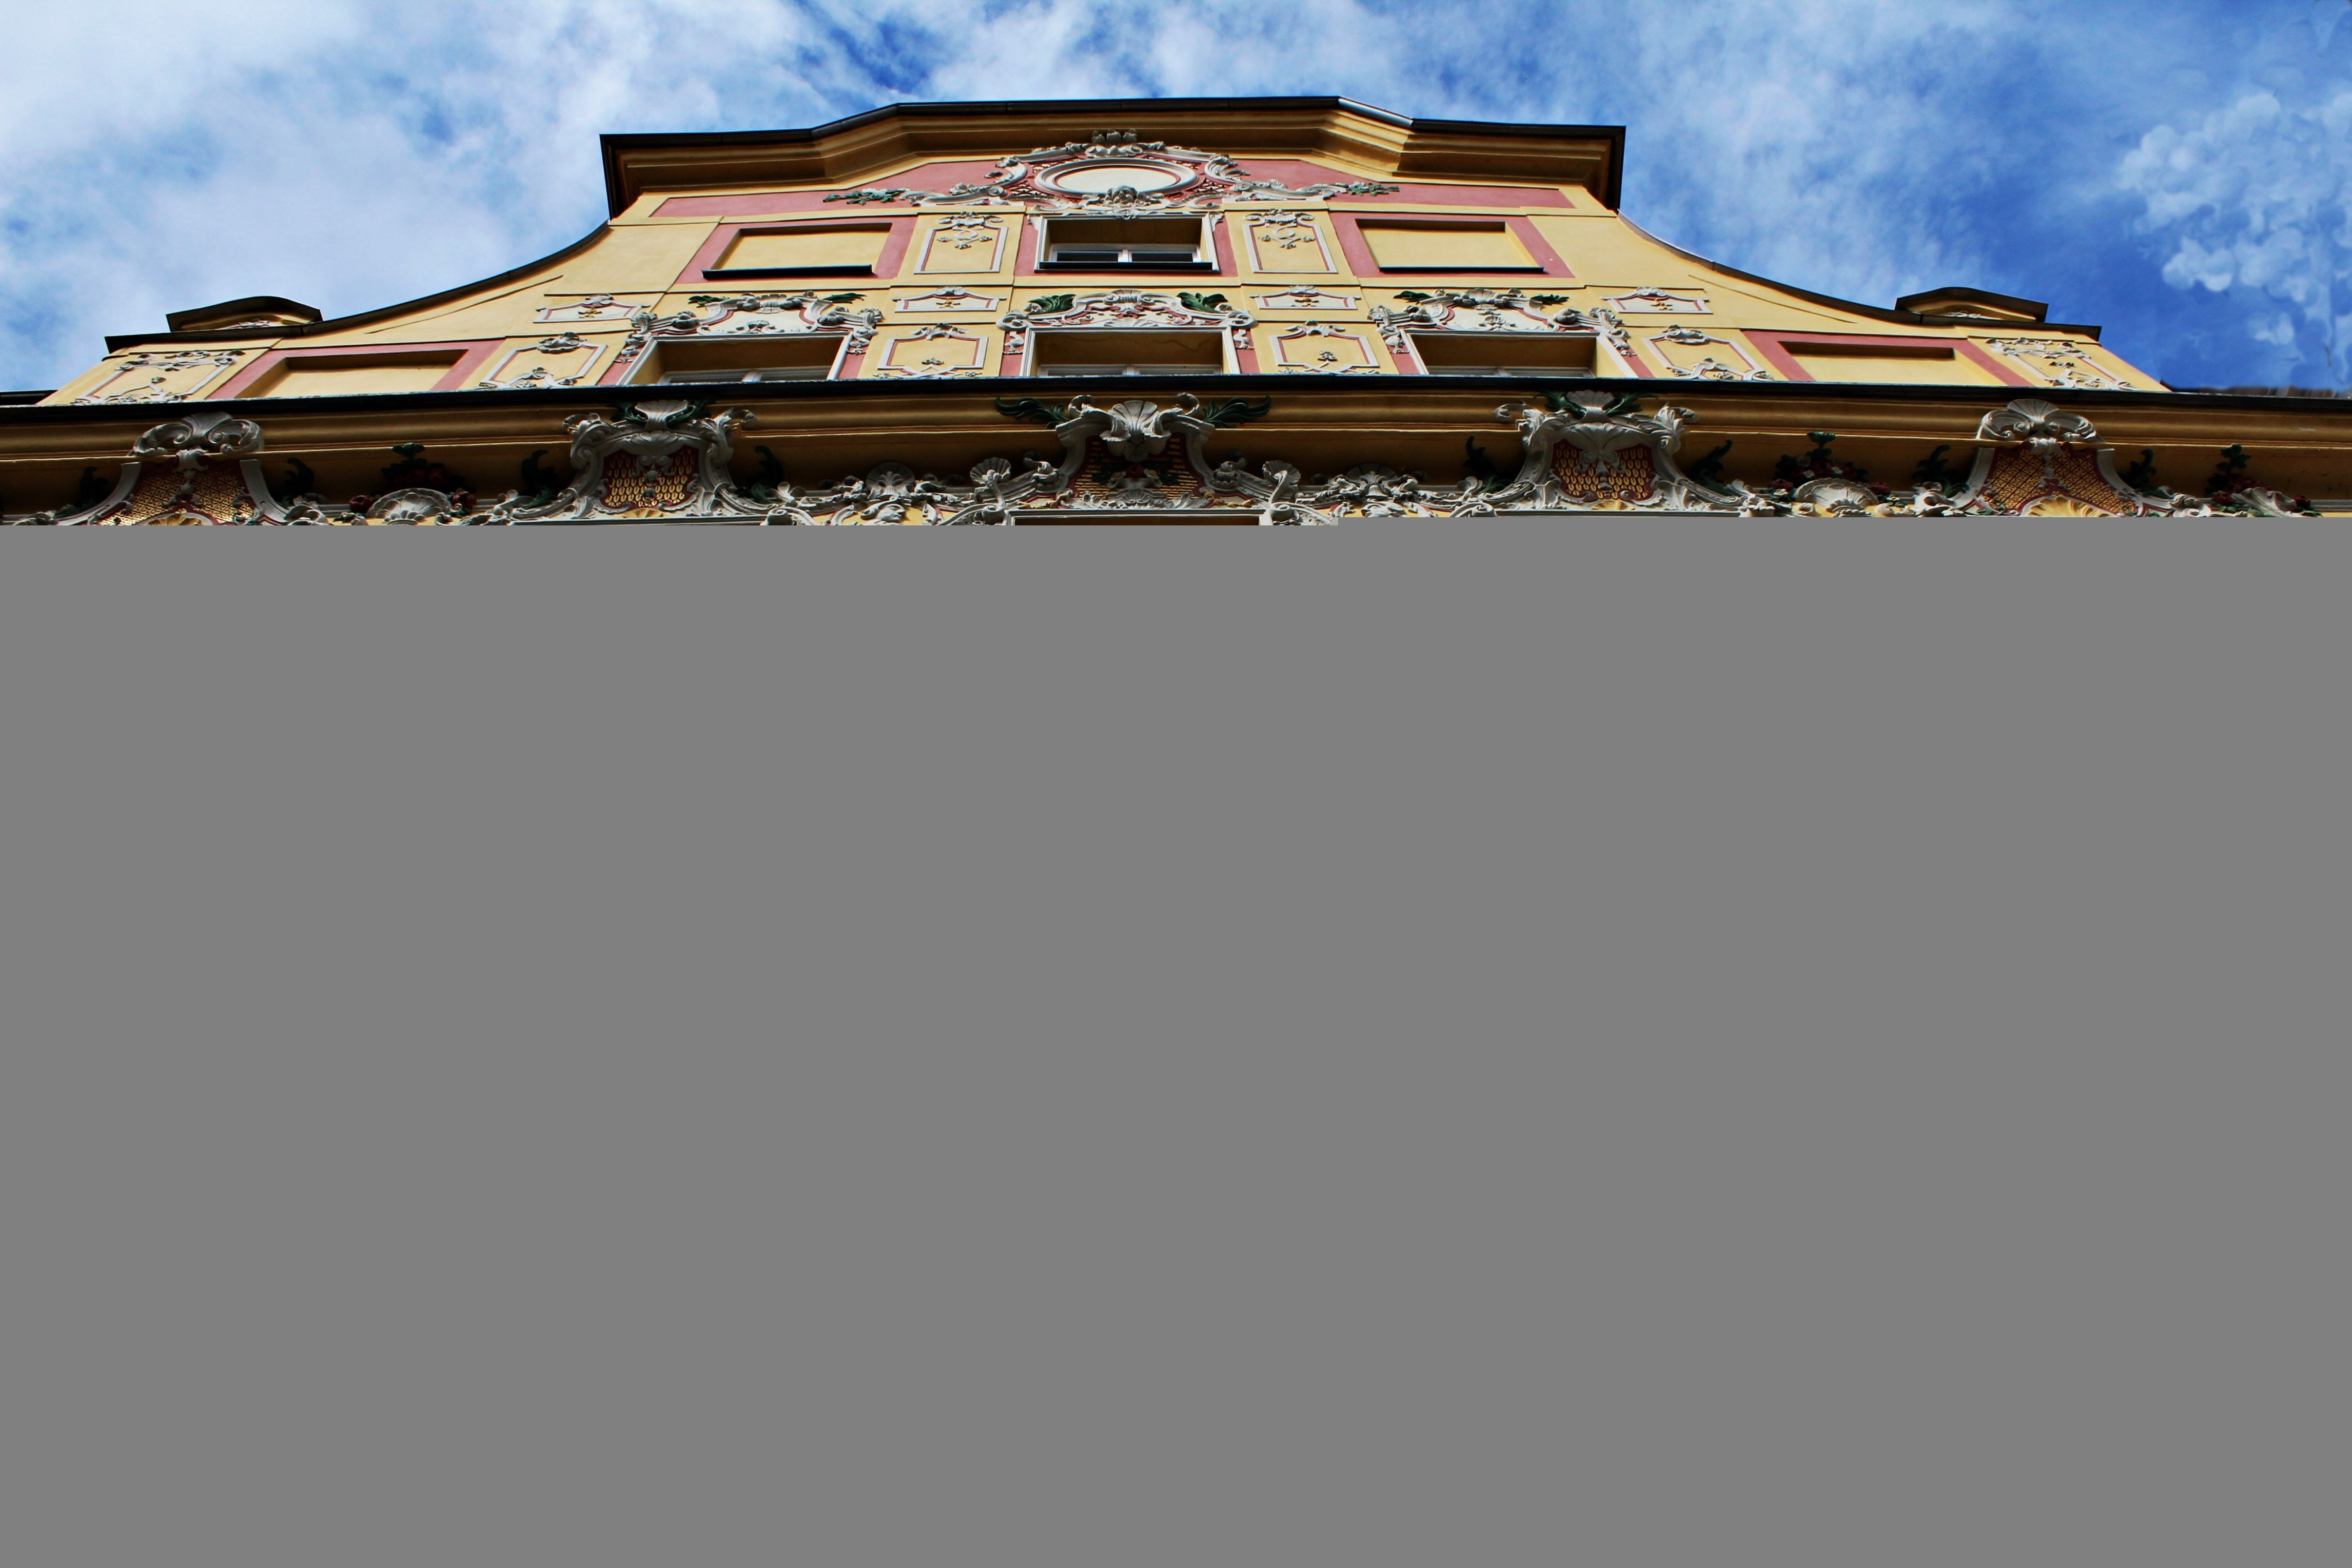
architecture, structure, perspective, building, column, facade, ornament, beautiful, historically, stucco, house facade, costly, outdoor structure, stucco work